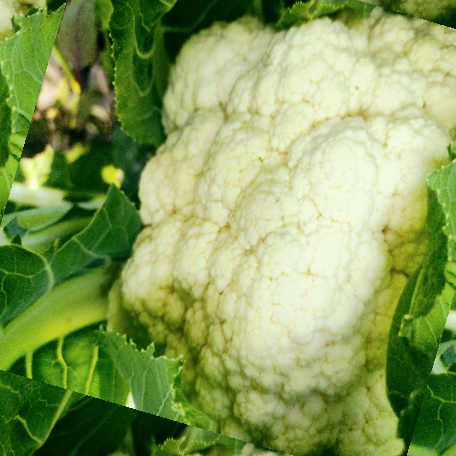
Label: Disease Free